List of state highway spurs in Texas (1–99)

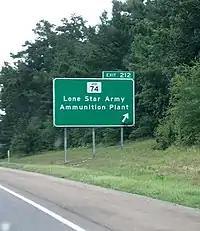
Approaching Spur 74 along eastbound I-30

Spur 74 is located in Bowie County. It runs from exit 212 on I-30 through Leary to US 82 near Victory City, at the entrance to the now-deactivated Lone Star Army Ammunition Plant. Spur 74 was designated on November 30, 1961, on the current route.